Prussian three-class franchise

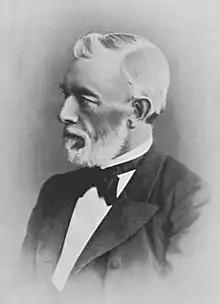
Johannes von Miquel

In 1891 and 1893 the allocation of eligible voters into classes was restructured as a result of the far-reaching tax reforms introduced under Prussian Finance Minister Johannes von Miquel. Land, building and businesses taxes became municipal rather than state taxes. A progressive income tax replaced the class tax and the classified income tax; in addition, a supplementary tax (wealth tax) was introduced as a direct state tax.